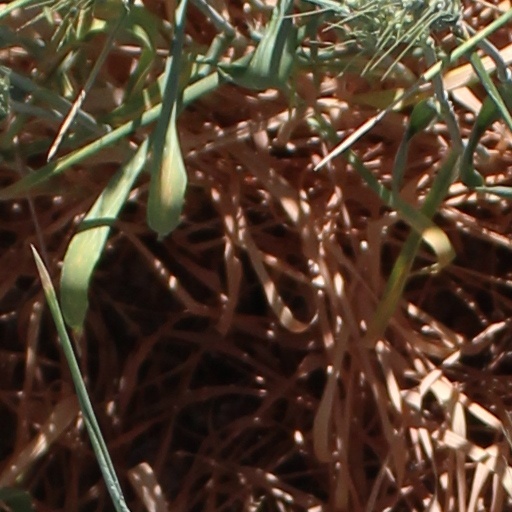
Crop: wheat